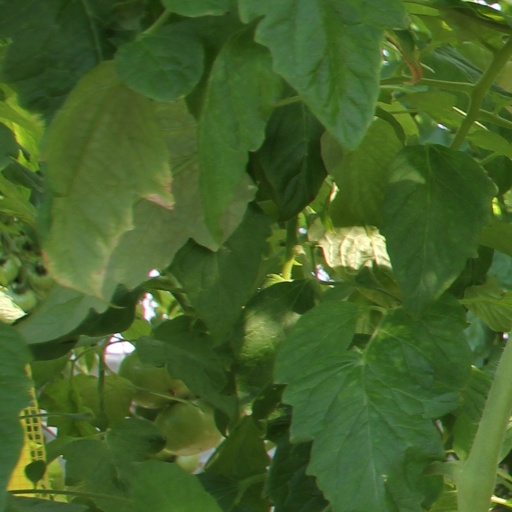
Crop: tomato